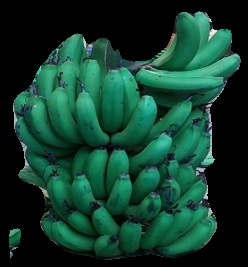
Variety: pachbale
Grade: grade2